Stroh

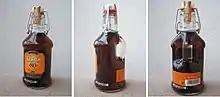
Stroh 80 in a swing top bottle

Stroh is packaged in brown glass bottles meant to emulate the hip flasks worn by hunters and others in the countryside during winter. Playing to its historic roots, some products are also packaged in larger jugs employing swing-top rubber stoppers. Other variations include Stroh in syrup containers, mini-bottles, and cans.